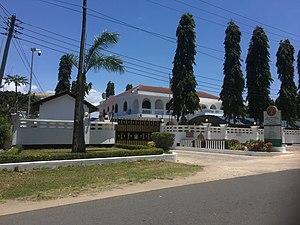
Ceci est une liste des représentations diplomatiques de la Namibie. La Namibie, un État d'Afrique australe peu peuplé mais relativement aisé, compte un nombre modeste de missions diplomatiques à l'étranger.